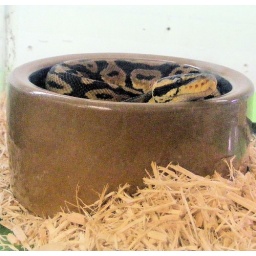
Sleeping in his water bowl